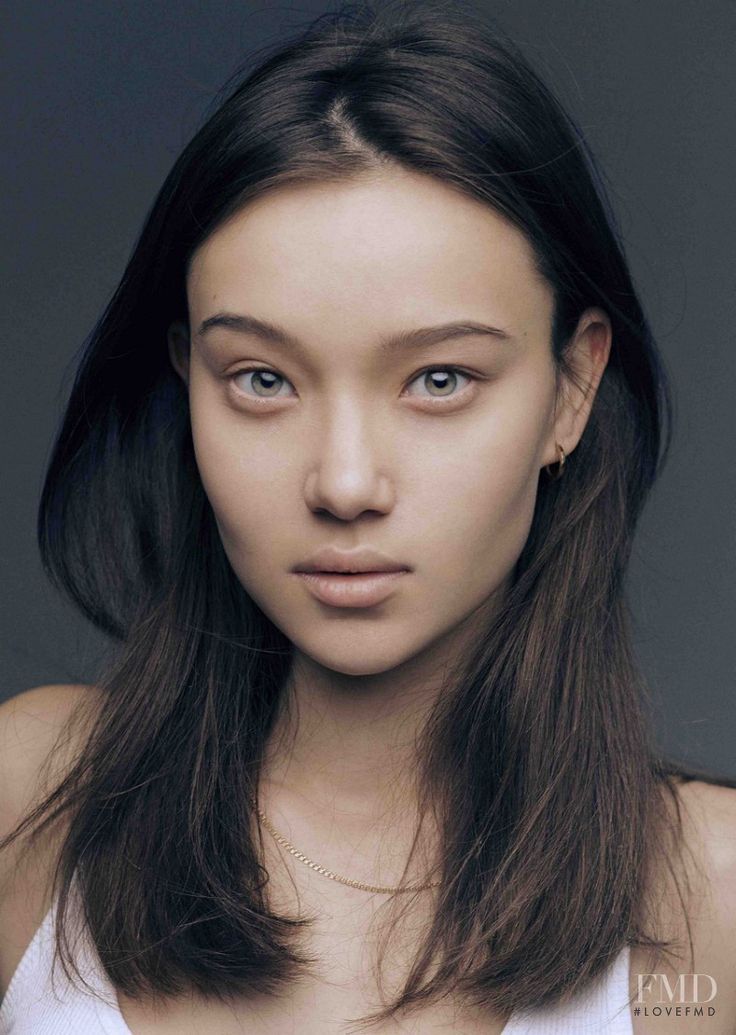
Portrait style: Real Portrait